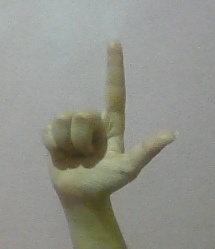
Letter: laam